Roger Faligot

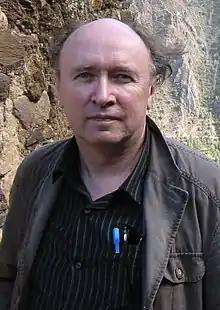
Roger Faligot in 2009.

Roger Faligot is a French journalist, who started covering The Troubles in Northern Ireland in 1973 before becoming a freelance investigative journalist for British, Parisian and foreign newspapers and magazines (Ireland, England, Japan). Considered one of the best French specialists on Ireland, he was special correspondent of the weekly "The European", based in London, for seven years in the 1990s. Faligot presided over the Association des journalistes bretons et des pays celtiques from 1993 to 2000.